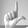
ASL letter: L